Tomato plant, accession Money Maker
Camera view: vertical (180 deg); turntable rotation: 90 degrees
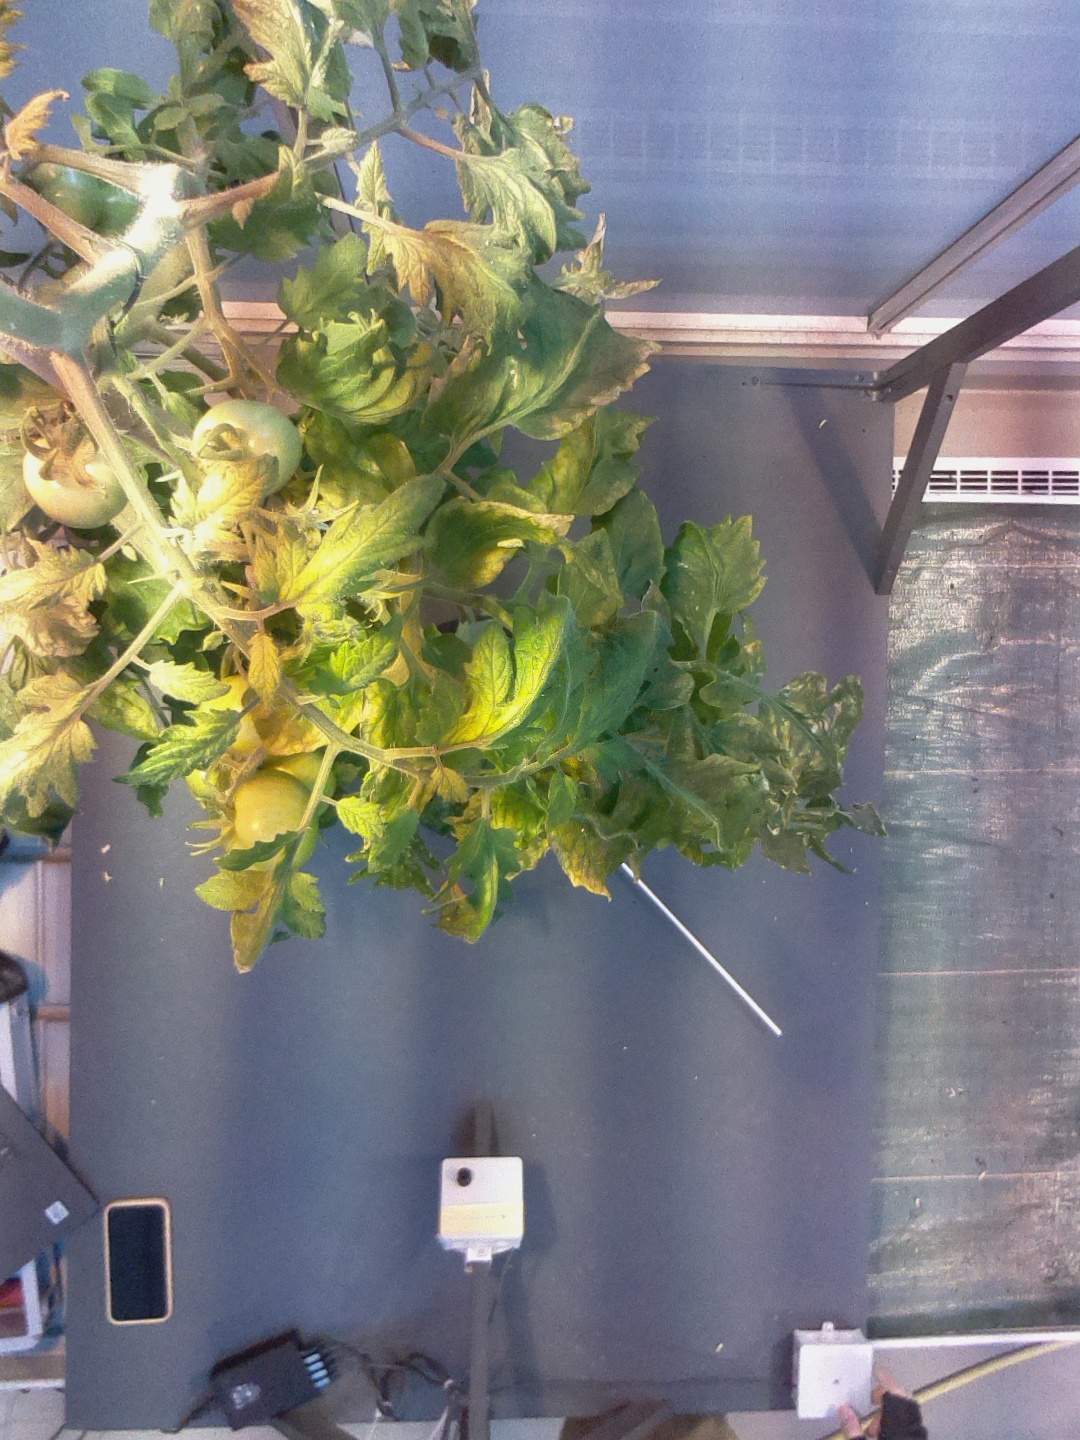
BBCH growth stage 78: 80% -90% of final fruit size